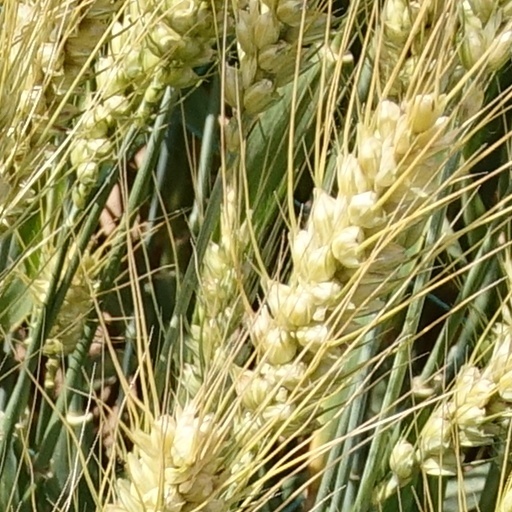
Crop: wheat